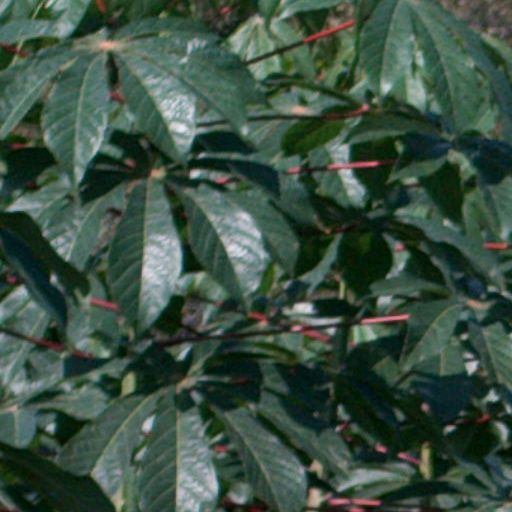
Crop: cassava